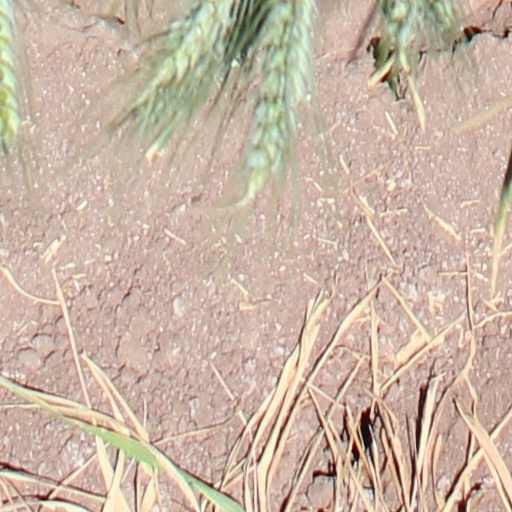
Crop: wheat